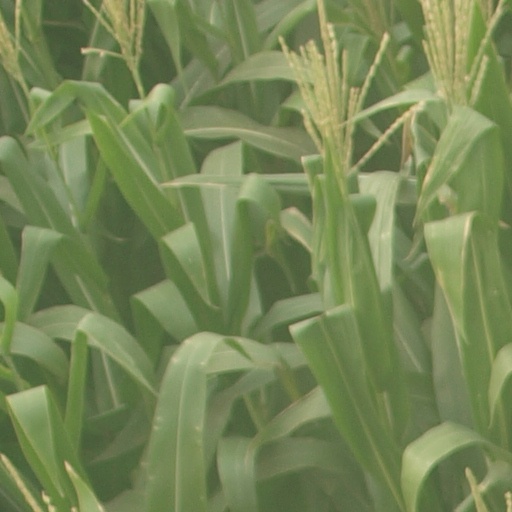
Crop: maize; corn